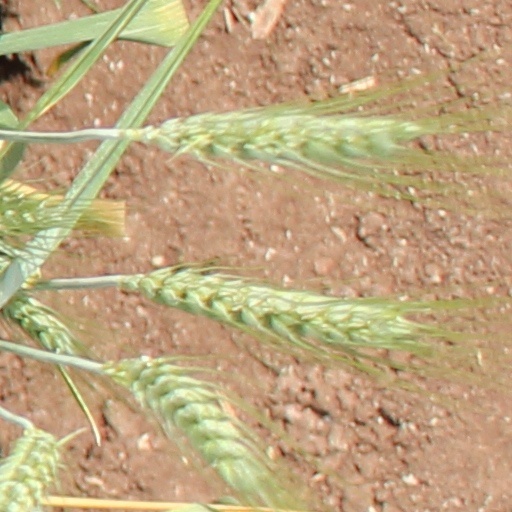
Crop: wheat